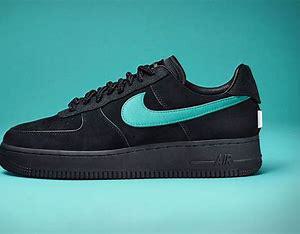
Brand: Nike
Model: Air Force 1